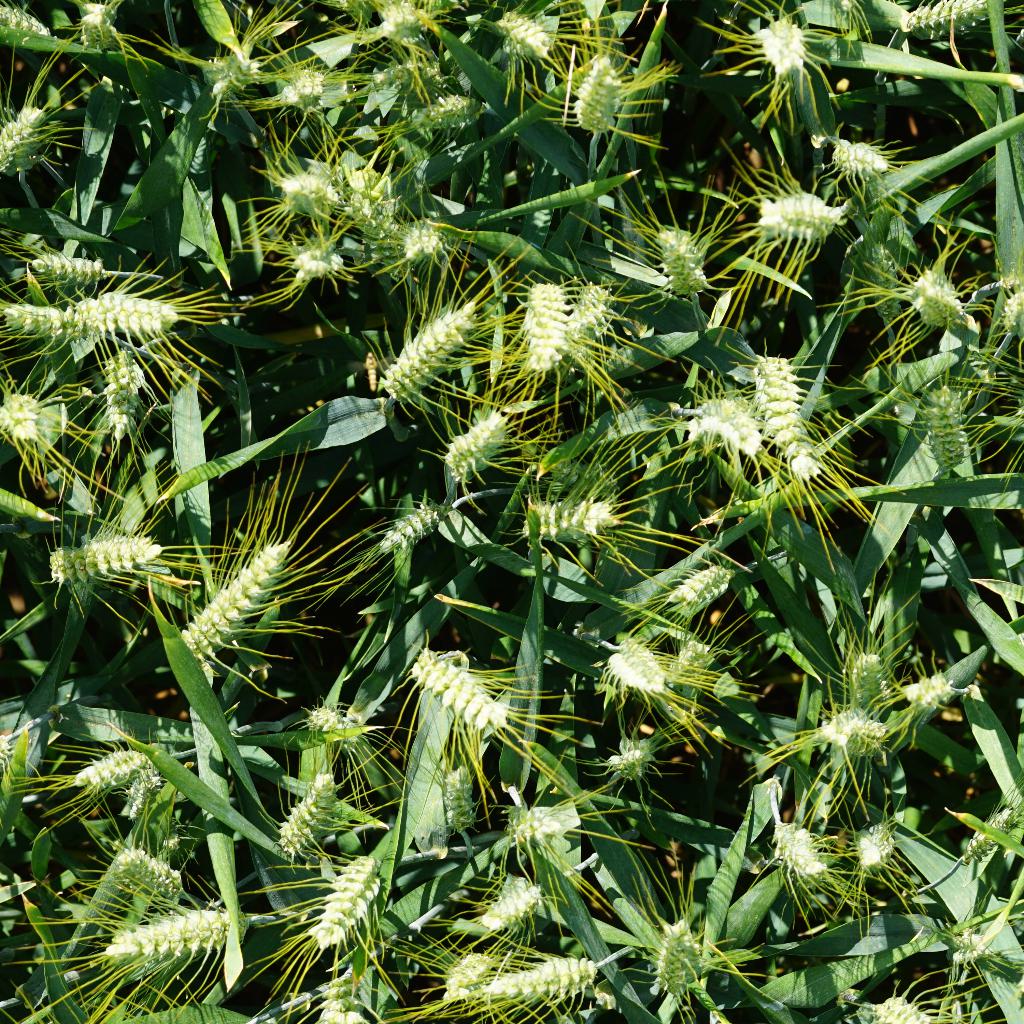
Country: France
Location: Gréoux
Wheat development stage: Filling